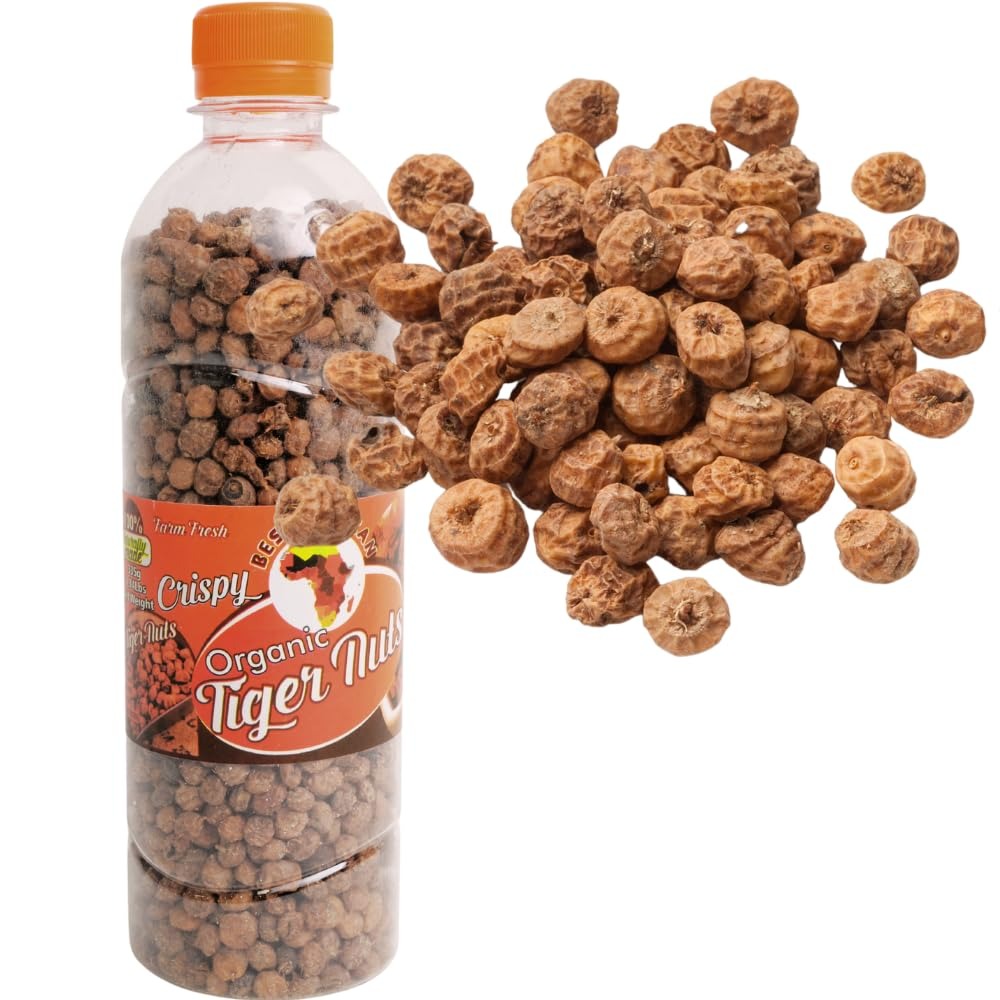
Item Name: African Delights Organic Tiger Nuts Snack | Healthy Snacks | Gluten-Free, Vegan-Friendly | Fresh Tigernut Snack | Protein-Rich Superfood | 12oz
Bullet Point 1: ✅𝐇𝐞𝐚𝐥𝐭𝐡𝐲 𝐒𝐧𝐚𝐜𝐤𝐬 𝐟𝐨𝐫 𝐄𝐯𝐞𝐫𝐲𝐨𝐧𝐞:Indulge in the wholesome goodness of our organic healthy tigernuts, a nutrient-packed choice for those seeking healthy snacks, gluten free snacks. These delicious tigernuts are naturally rich in dietary fiber, essential minerals, and plant-based protein, making them an ideal option for guilt-free snacking. Whether you're following a vegan, gluten free, or clean-eating lifestyle, this tigernuts organic raw deliver a satisfying crunch that complements any diet.
Bullet Point 2: ✅𝐂𝐫𝐚𝐟𝐭𝐞𝐝 𝐰𝐢𝐭𝐡 𝐍𝐚𝐭𝐮𝐫𝐞'𝐬 𝐒𝐮𝐩𝐞𝐫𝐟𝐨𝐨𝐝: Crafted with the finest organic raw tiger nuts, our product African Delights Organic Tiger Nuts Snack delivers exceptional quality and nutrition. These tiger nuts organic are naturally gluten-free, vegan, and rich in fiber, offering a wholesome snack packed with plant-based protein and essential nutrients. Sourced sustainably, our fresh tigernuts are perfect for creating tigernut snacks. Experience the pure, natural taste of roots tigernut in every bite!
Bullet Point 3: ✅𝐍𝐮𝐭-𝐅𝐫𝐞𝐞, 𝐋𝐨𝐰-𝐂𝐚𝐥𝐨𝐫𝐢𝐞 𝐒𝐮𝐩𝐞𝐫𝐟𝐨𝐨𝐝 𝐒𝐧𝐚𝐜𝐤: Despite their name, tiger nuts are not nuts but nutrient-dense root vegetables, naturally gluten-free and vegan. About the size of a chickpea, these organic raw tiger nuts are carefully sun-dried to preserve their natural goodness. With a delightfully chewy texture and a naturally sweet, nutty flavor reminiscent of coconut, our tigernuts organic raw are the perfect healthy treat for snacking or incorporating into recipes. Nuez De Tigre.
Bullet Point 4: ✅𝐀𝐧 𝐀𝐧𝐜𝐢𝐞𝐧𝐭 𝐒𝐮𝐩𝐞𝐫𝐟𝐨𝐨𝐝 𝐟𝐨𝐫 𝐌𝐨𝐝𝐞𝐫𝐧 𝐇𝐞𝐚𝐥𝐭𝐡: Tiger nuts, a staple in our ancestors' diets, once fueled up to 80% of their nutrition with their rich nutrient profile. Packed with resistant starch, a powerful prebiotic fiber, these organic raw tiger nuts support a healthy gut microbiome, boost digestion, and promote a strong immune system. Incorporating this ancient tigernut snack into your diet is a natural way to nourish your body and embrace the wisdom of the past.
Bullet Point 5: ✅𝐏𝐚𝐜𝐤𝐞𝐝 𝐰𝐢𝐭𝐡 𝐕𝐚𝐫𝐢𝐨𝐮𝐬 𝐇𝐞𝐚𝐥𝐭𝐡 𝐁𝐞𝐧𝐞𝐟𝐢𝐭𝐬: Enjoy the numerous advantages of organic raw tiger nuts, including their ability to support balanced blood sugar levels, enhance digestive health with natural resistant starch, and aid in weight management. These nutrient-rich tigernuts organic raw are an excellent source of plant-based protein and fiber. Snacking on these delicious tigernut snacks is a simple and wholesome way to boost your overall well-being.
Product Description: <p data-start="1948" data-end="2254"><strong data-start="1948" data-end="1998">Rediscover the power of organic raw tiger nuts</strong>, a <strong data-start="2002" data-end="2039">wholesome and versatile superfood</strong> designed for <strong data-start="2053" data-end="2085">health-conscious individuals</strong>. These <strong data-start="2093" data-end="2153">naturally gluten-free, vegan, and protein-rich tigernuts</strong> are the perfect choice for those looking for <strong data-start="2199" data-end="2251">low-calorie snacks without compromising on taste</strong>.</p> <p data-start="2256" data-end="2296"><strong data-start="2256" data-end="2294">What makes our Tiger Nuts special?</strong></p> <ul data-start="2297" data-end="2644"> <li data-start="2297" data-end="2371"><strong data-start="2299" data-end="2369">Rich in dietary fiber, plant-based protein, and essential minerals</strong></li> <li data-start="2372" data-end="2432"><strong data-start="2374" data-end="2430">Naturally sweet, nutty flavor with a satisfying chew</strong></li> <li data-start="2433" data-end="2503"><strong data-start="2435" data-end="2501">Packed with resistant starch, a prebiotic fiber for gut health</strong></li> <li data-start="2504" data-end="2570"><strong data-start="2506" data-end="2568">100% gluten-free, vegan, keto-friendly, and paleo-approved</strong></li> <li data-start="2571" data-end="2644"><strong data-start="2573" data-end="2642">Sustainably sourced and carefully sun-dried for maximum freshness</strong></li> </ul> <p data-start="2646" data-end="2914">Despite their name, <strong data-start="2666" data-end="2693">tiger nuts are not nuts</strong> but <strong data-start="2698" data-end="2731">nutrient-rich root vegetables</strong>, making them <strong data-start="2745" data-end="2771">safe for nut allergies</strong>. They provide <strong data-start="2786" data-end="2860">lasting energy, support digestion, and promote a healthy immune system</strong>, making them an <strong data-start="2877" data-end="2911">excellent addition to any diet</strong>.</p> <p data-start="2916" data-end="3065">Perfect for <strong data-start="2928" data-end="2985">snacking, baking, smoothies, or making tiger nut milk</strong>, our <strong data-start="2991" data-end="3010">fresh tigernuts</strong> fit seamlessly into your <strong data-start="3036" data-end="3062">healthy eating routine</strong>.</p> <p data-start="3067" data-end="3202" data-is-last-node="" data-is-only-node="">🔥 <strong data-start="3070" data-end="3199">Upgrade your snacks with the ancient superfood that fuels your body naturally! Try African Delights Organic Tiger Nuts today!</strong> 🔥</p>
Value: 1.0
Unit: Count

Price: 19.9